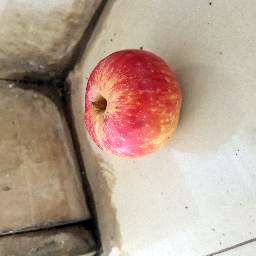
Fruit: Apple
Quality: Good